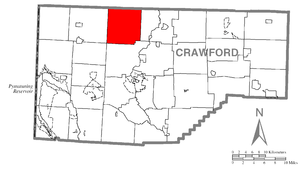
Cussewago Township est un township, situé au nord du comté de Crawford, en Pennsylvanie, aux États-Unis. En 2010, il comptait une population de 1 559 habitants.